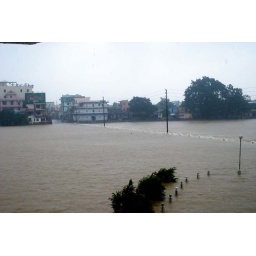
After the typhoon the bridge over the river was under water.